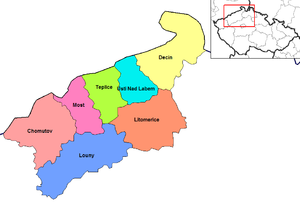
Les districts de la Tchéquie sont issus d'une division de la Tchécoslovaquie en 1960. Cette nouvelle division n’a pas pris en compte les anciennes divisions traditionnelles et les liens locaux. En Tchéquie il y avait 75 districts ; un 76ᵉ district, le district de Jeseník a été créé par la division du district de Šumperk. Trois étaient composés uniquement de villes statutaires Brno, Ostrava et Plzeň qui obtinrent le statut de district en 1971. Prague a un statut spécial, mais les dix districts de Prague étaient, d'une certaine manière, équivalent aux okres.